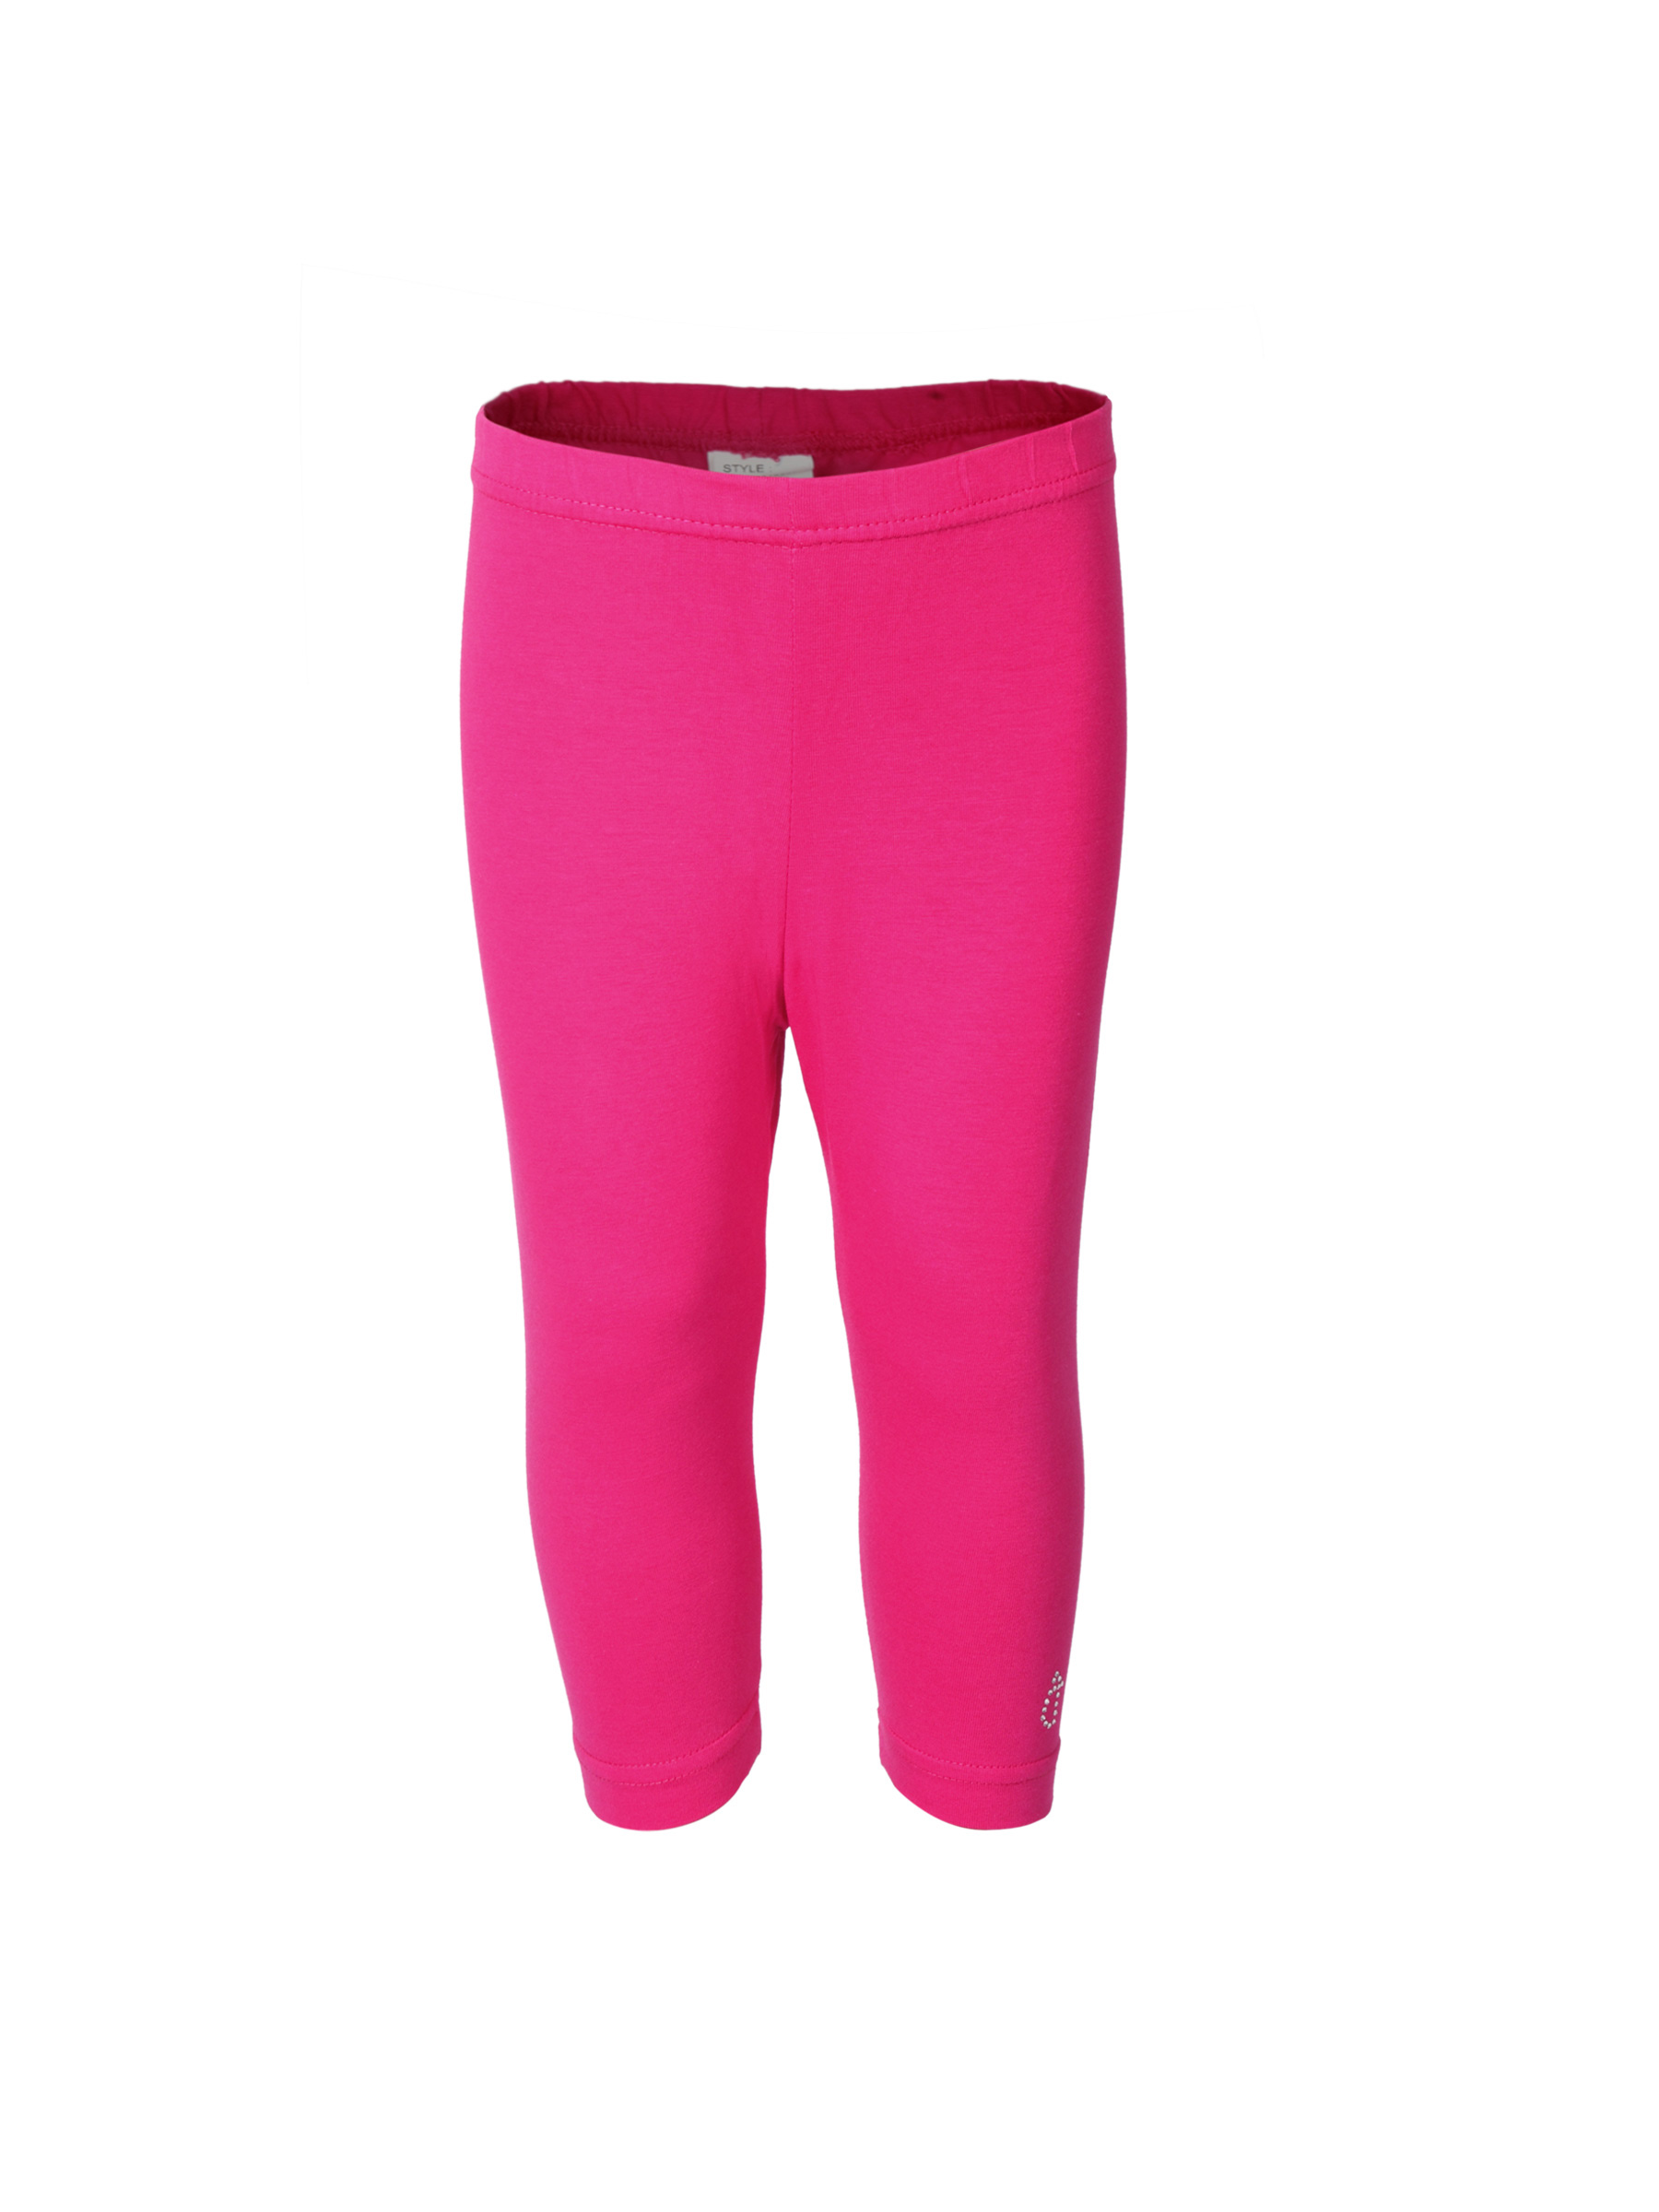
Gini Jony Girls Pink Leggings
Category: Apparel / Bottomwear / Leggings
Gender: Girls
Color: Pink
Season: Summer 2012
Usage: Casual